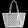
Label: Bag